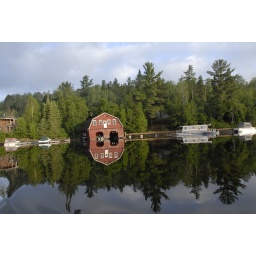
This boat house was built in the 1940's and suffered cumulative ice-damage.